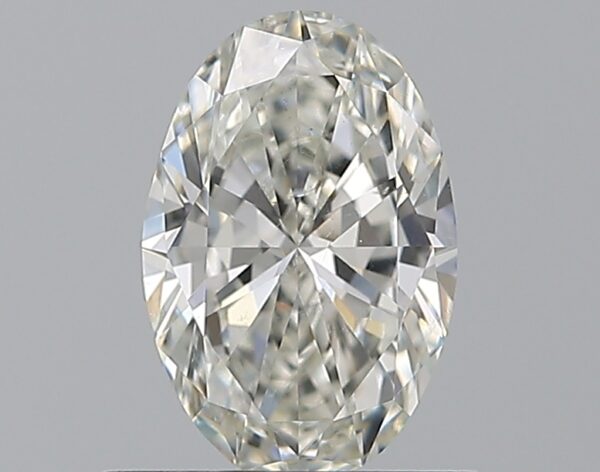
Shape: oval
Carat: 0.7
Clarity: SI1
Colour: H
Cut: EX
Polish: VG
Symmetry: VG
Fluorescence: N
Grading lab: GIA
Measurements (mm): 7.34 x 4.88 x 2.93